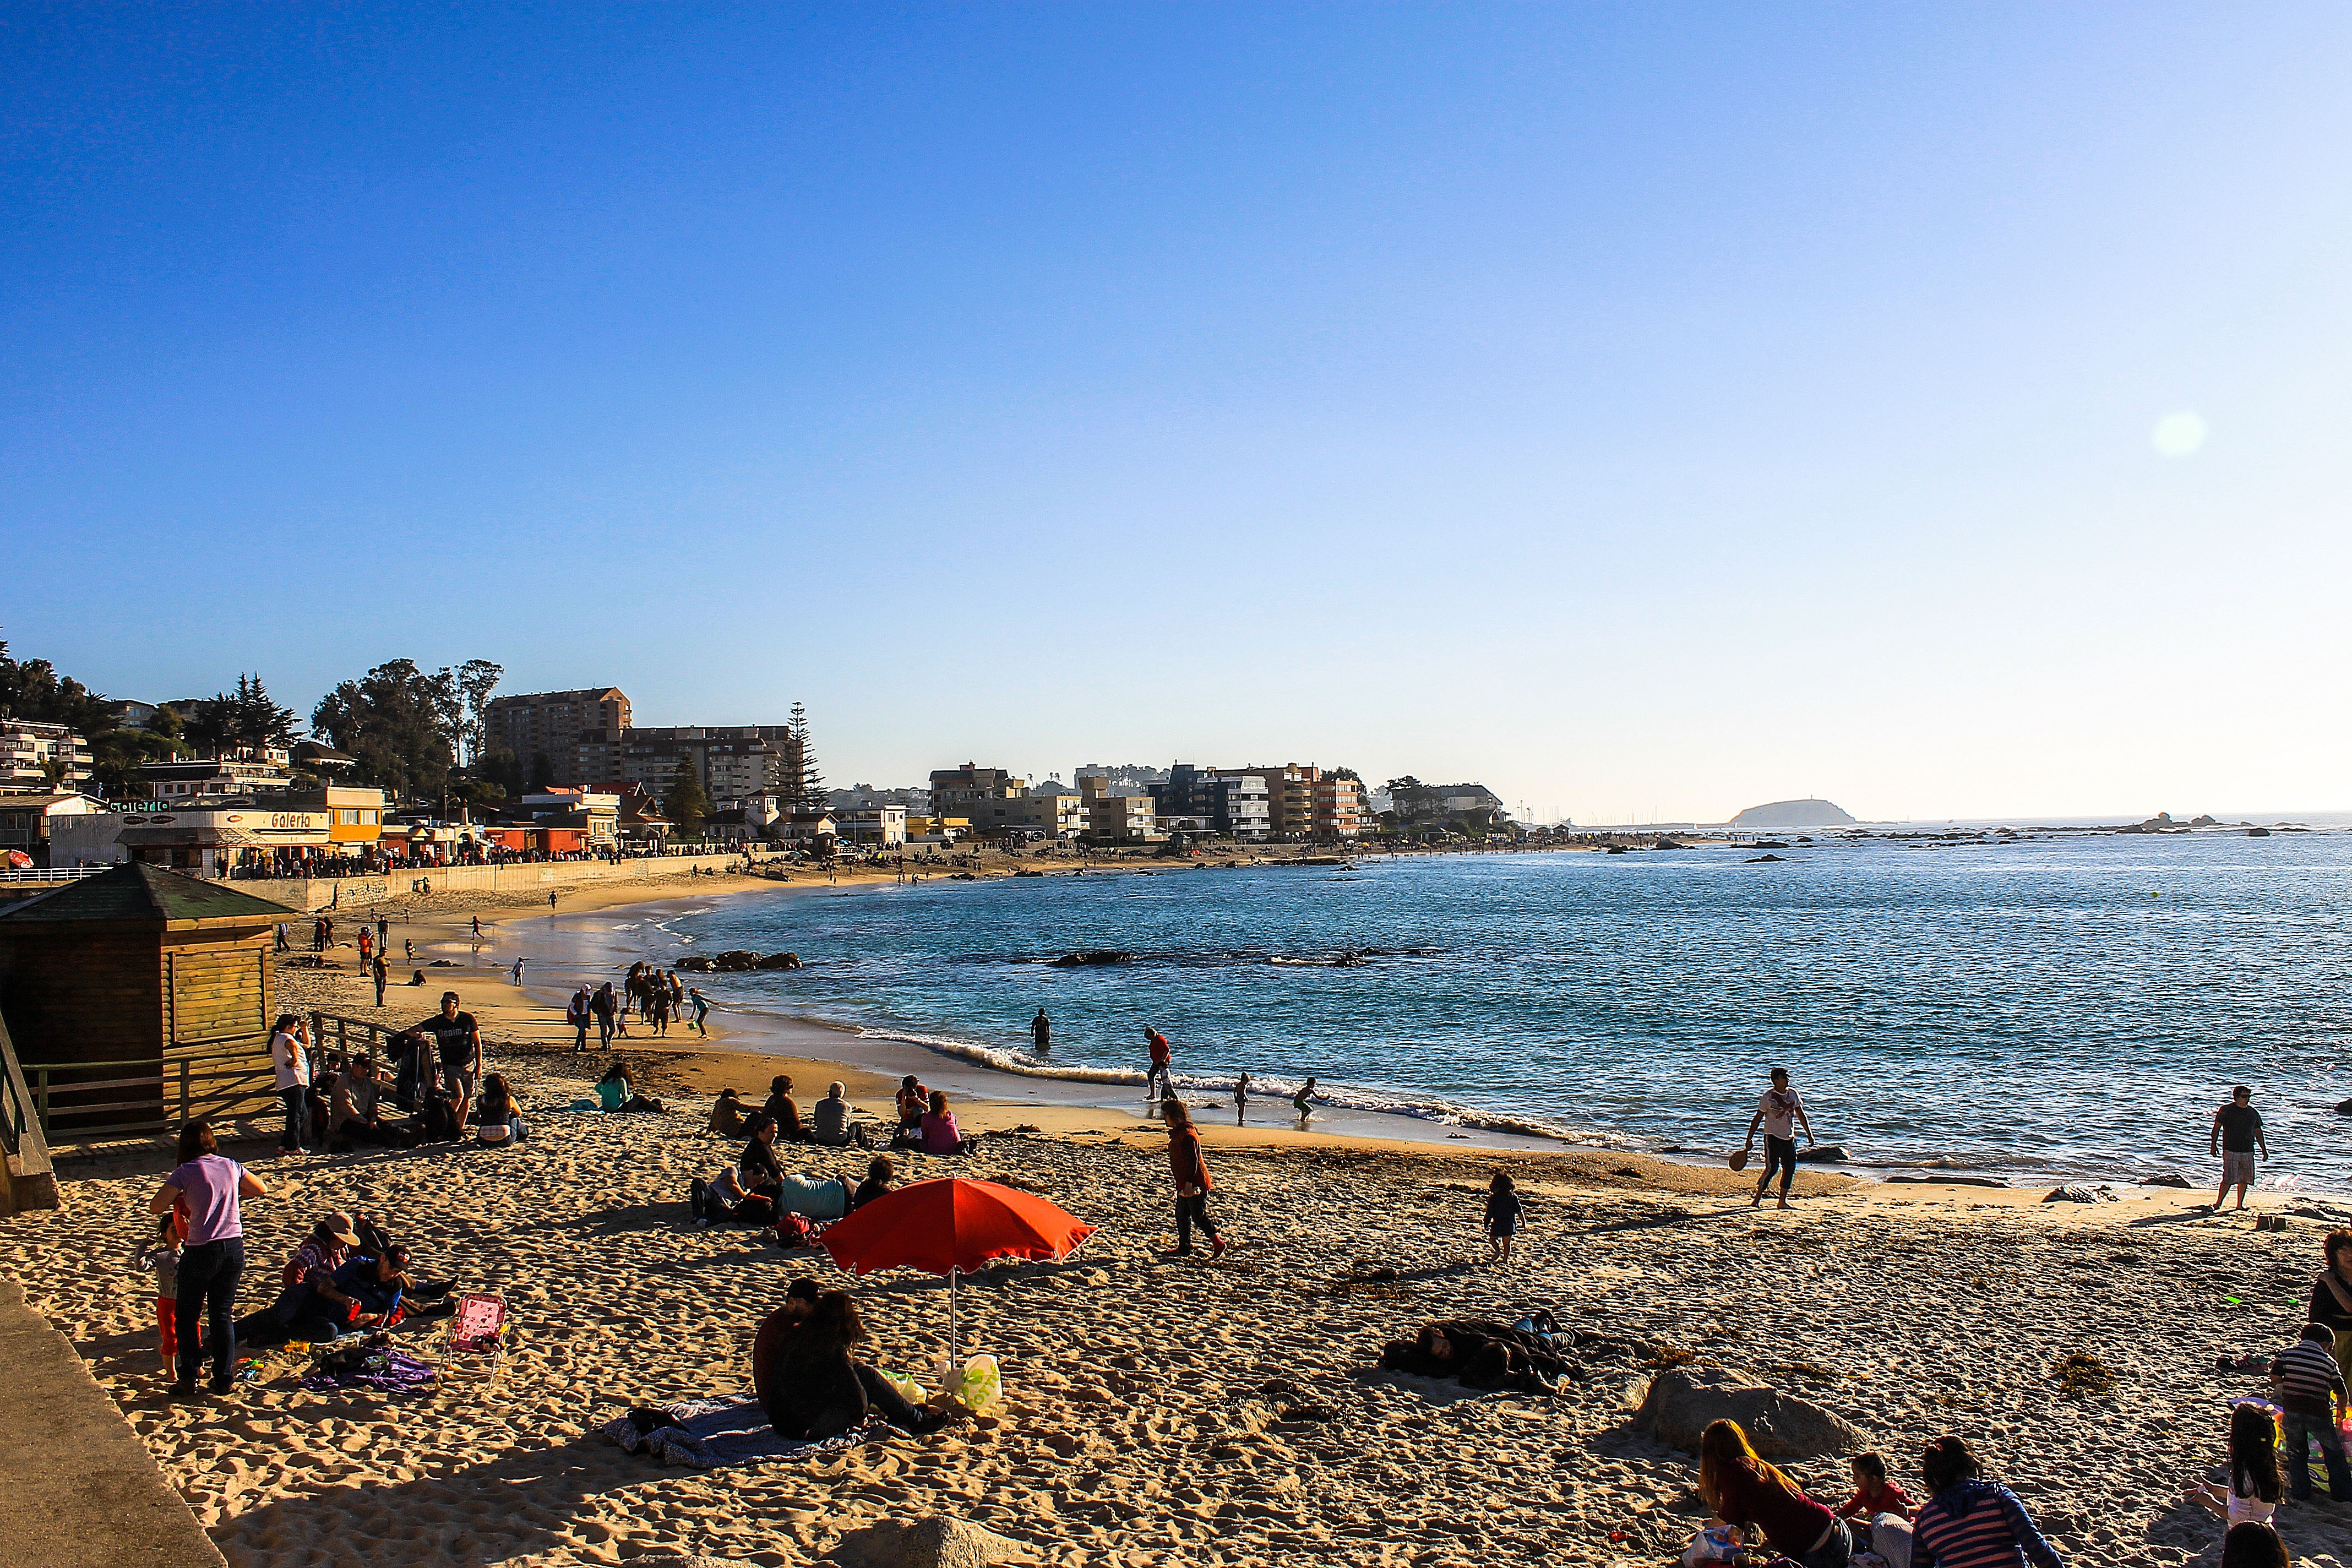
beach, sea, coast, sand, ocean, horizon, shore, vacation, dusk, bay, tourism, body of water, cape, beach sand, carob tree